Margaret Wertheim

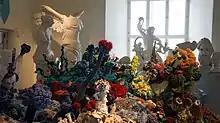
"The Föhr Reef" exhibited as part of the "Crochet Coral Reef" project by Margaret and Christine Wertheim and the Institute For Figuring in Tübingen (Germany) in 2013

In 2003, Wertheim and her twin sister Christine, faculty member of the Department of Critical Studies at the California Institute of the Arts, founded the Institute For Figuring, an organisation based in Los Angeles that promotes the poetic and aesthetic dimensions of science and mathematics. The Institute proposes that people can interact directly with mathematical and scientific ideas via material construction methods (such a crochet and paper folding), not simply via abstract equations and formulas. IFF is a nonprofit organization through which the sisters produce their "Crochet Coral Reef" project, an endeavor they created as an artistic response to climate change and the decimation of the Great Barrier Reef in their Australian homeland. The project also responds to the problem of oceanic plastic trash. While engaging audiences around the world with these environmental concerns, the "Crochet Coral Reef" also serves as way to teach non-Euclidean geometry. The frilly curling shapes of the "Crochet Reef" are manifestations of hyperbolic surfaces, the same forms made by living reef organisms. The ability to crochet such forms was discovered in 1997 by Daina Taimiņa, a Cornell University mathematician.